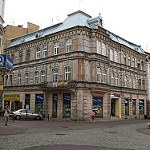
Scene: Outdoor